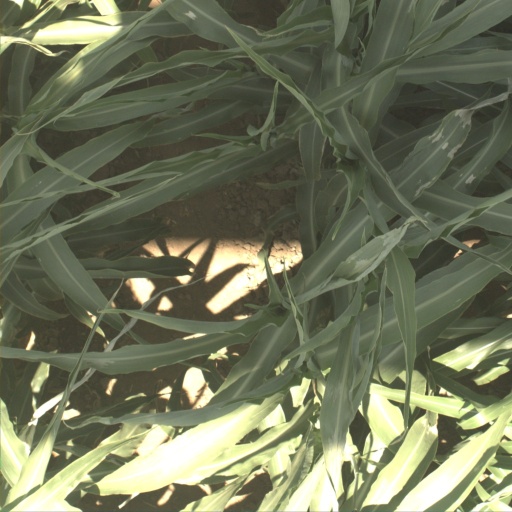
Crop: sorghum